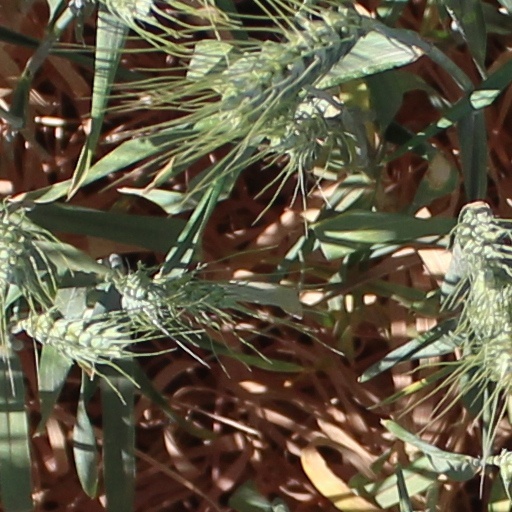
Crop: wheat